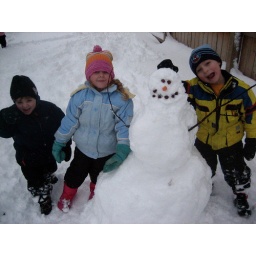
It's President Himdat. So named by the girl in the pink hat.